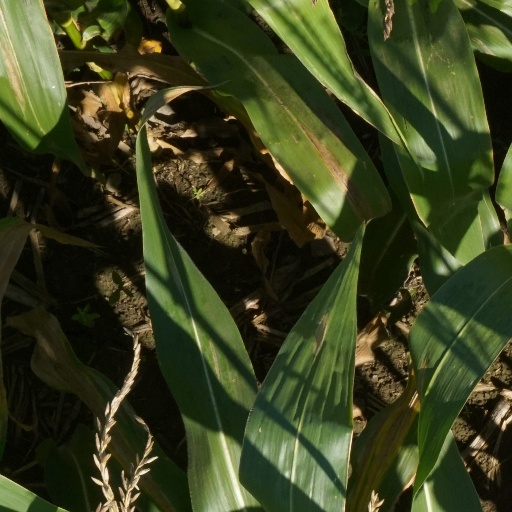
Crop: maize; corn